Zuane Pizzigano

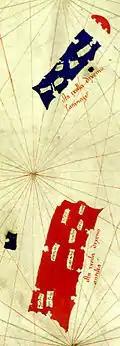
The mythical Antillia island group, as depicted by Zuane Pizzigano, 1424

The most famous islands of the 1424 Pizzigano map are the Antillia group of four islands in the middle of Atlantic Ocean, west of the putative Azores, because he was the first known cartographer to depict them. The group is dominated by two very large rectangular-shaped islands: the large red "Antilia" (in Pizzigano's label, " ") and, some sixty leagues north of it, the large blue "Satanazes" (" ", the Satanaxio/Satanagio/Salvagio of later maps). Some twenty leagues west of the great Antilia is the small blue "Ymana" (the 'Royllo' of later maps), while the Santanazes is capped to the north by the semi-circular red "Saya" (the 'Tanmar' or 'Danmar' of later maps).